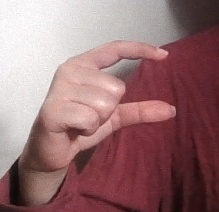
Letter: dal